Cheyenne Mountain High School

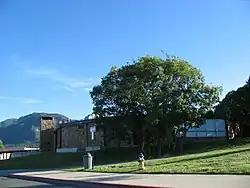
Side view of the school

Cheyenne Mountain High School (CMHS) is located in Colorado Springs, Colorado, United States. It is the only high school in Cheyenne Mountain School District 12. Its campus contains several buildings, including a recreation center, library, cafeteria, and an arts building.